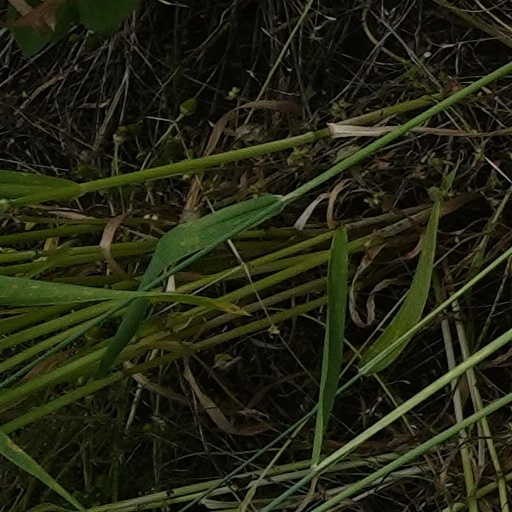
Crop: wheat